Potential energy

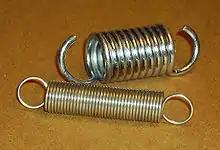
Springs are used for storing elastic potential energy

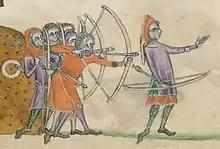
Archery is one of humankind's oldest applications of elastic potential energy

A horizontal spring exerts a force that is proportional to its deformation in the axial or "x"-direction. The work of this spring on a body moving along the space curve , is calculated using its velocity, , to obtain